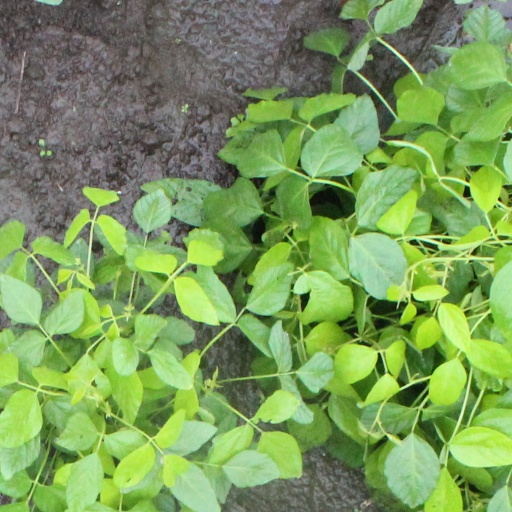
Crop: soybean